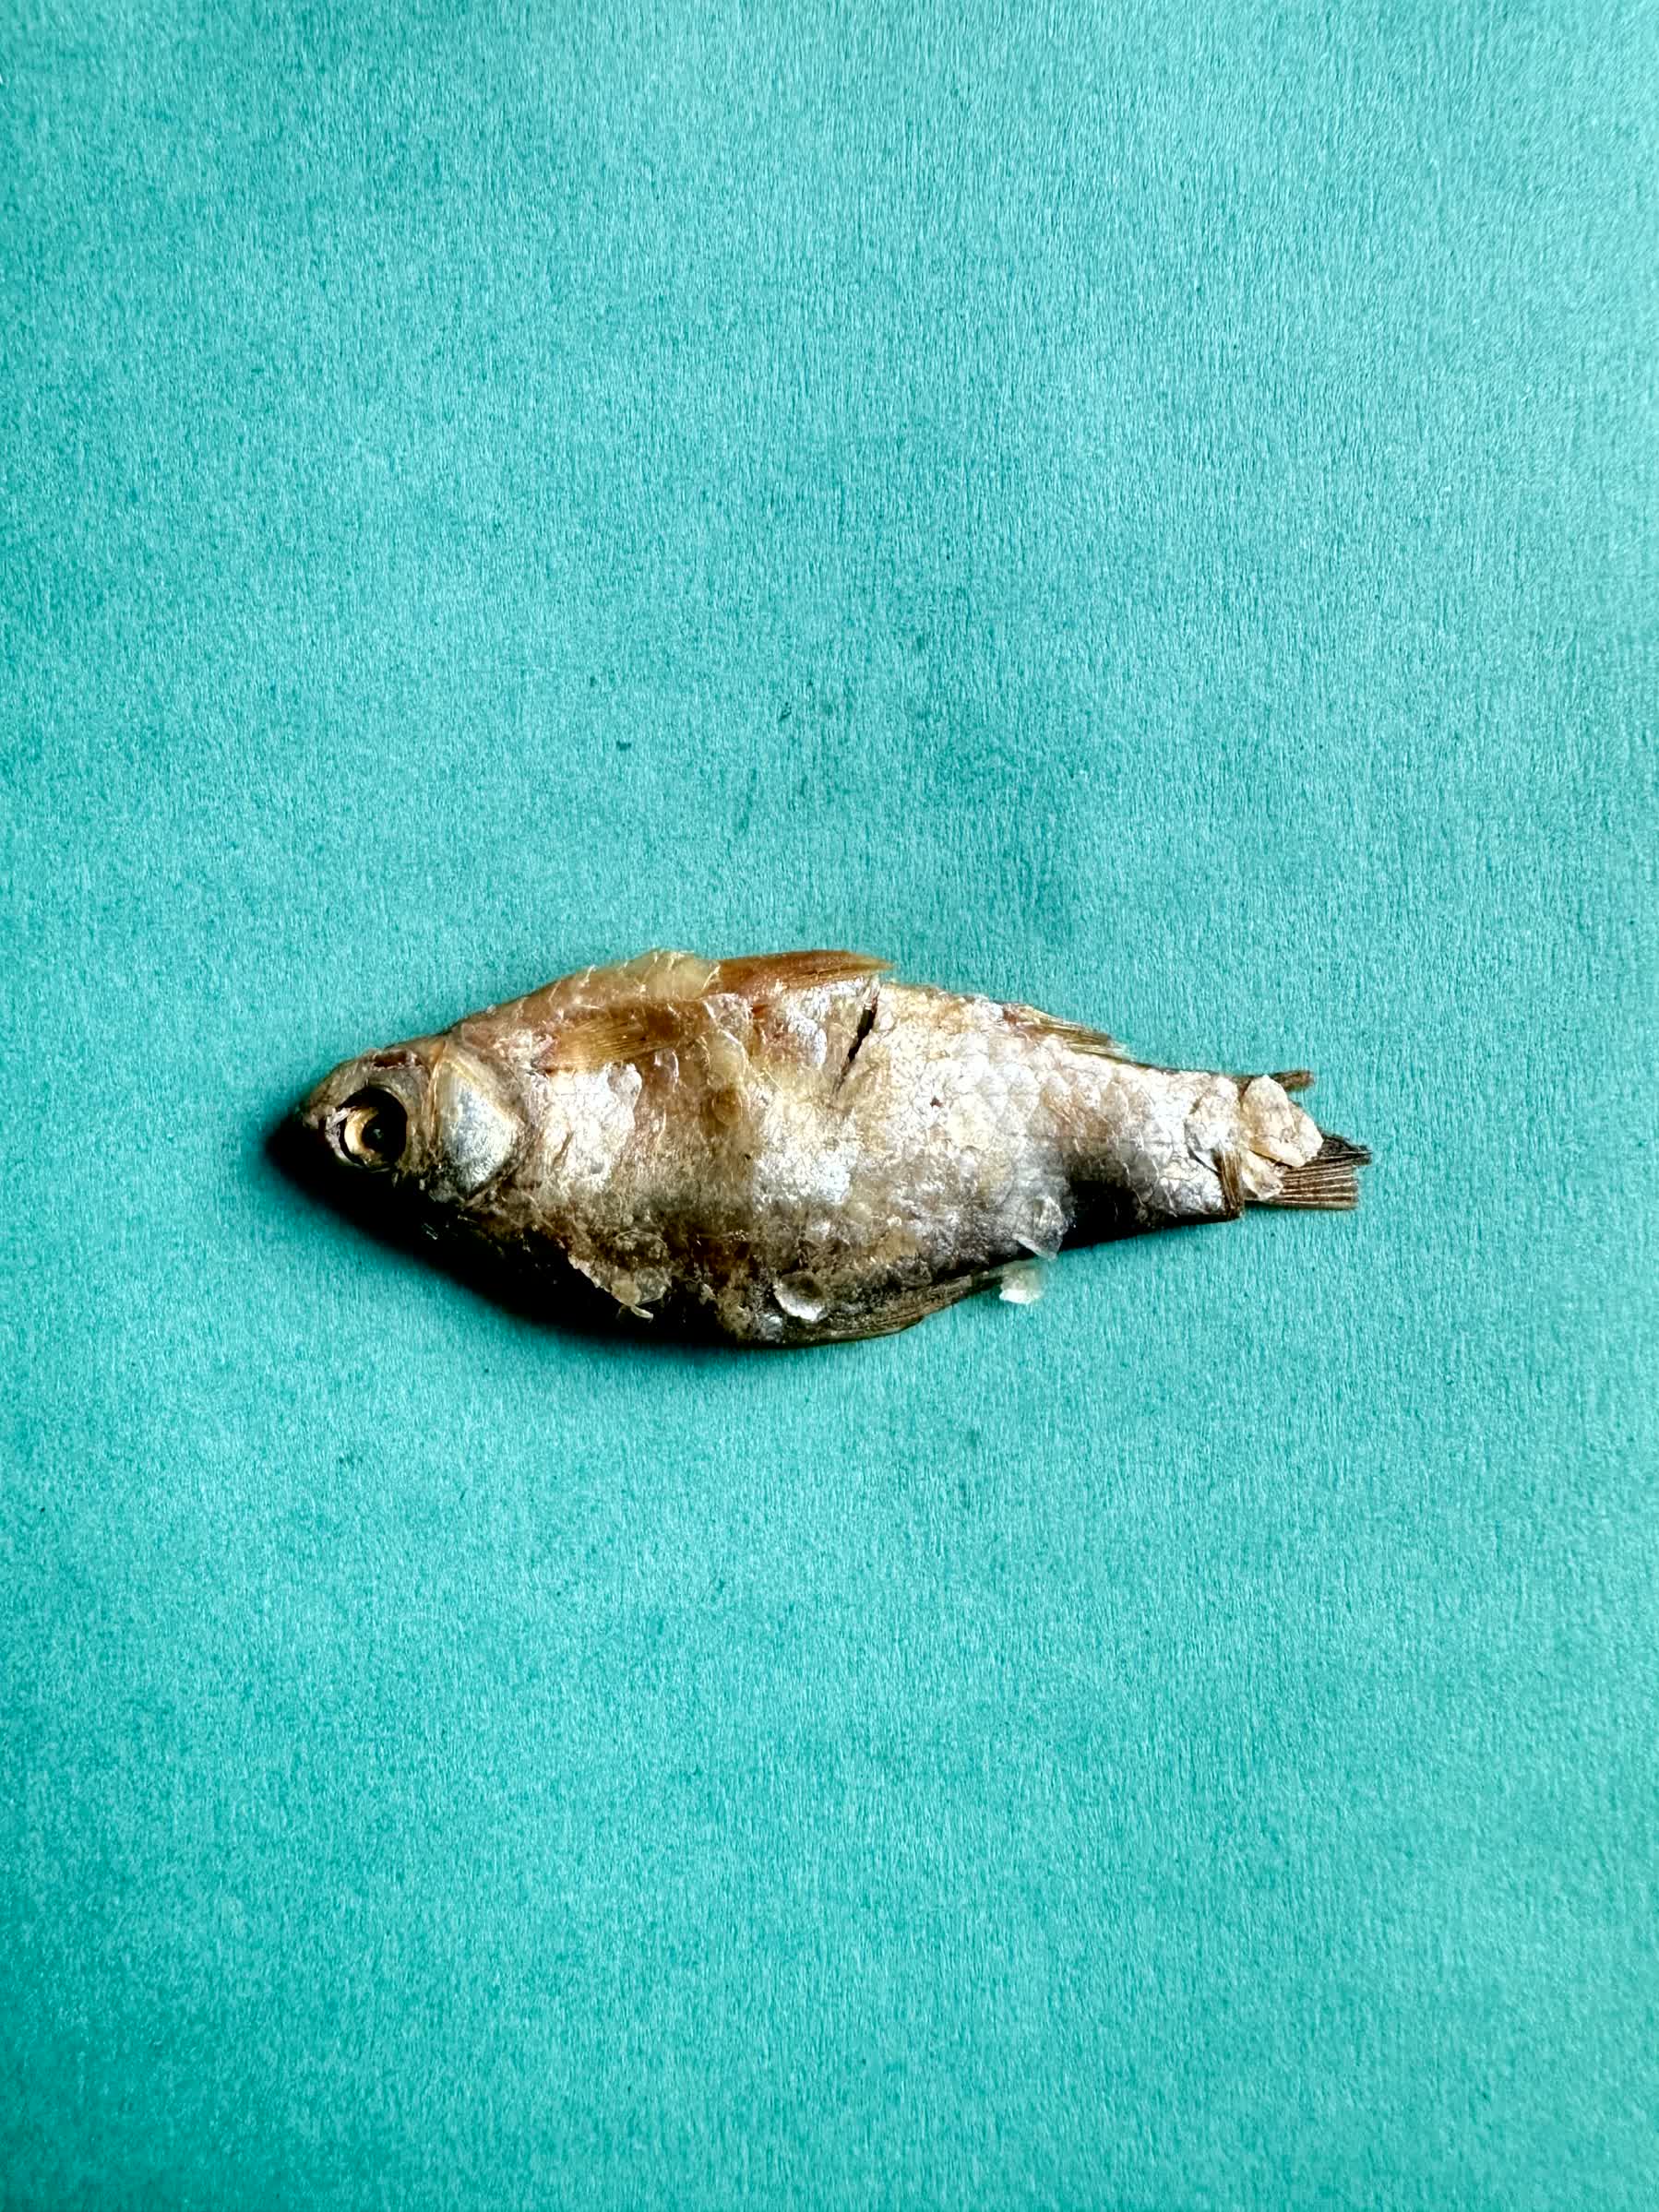
Species: puti chepa